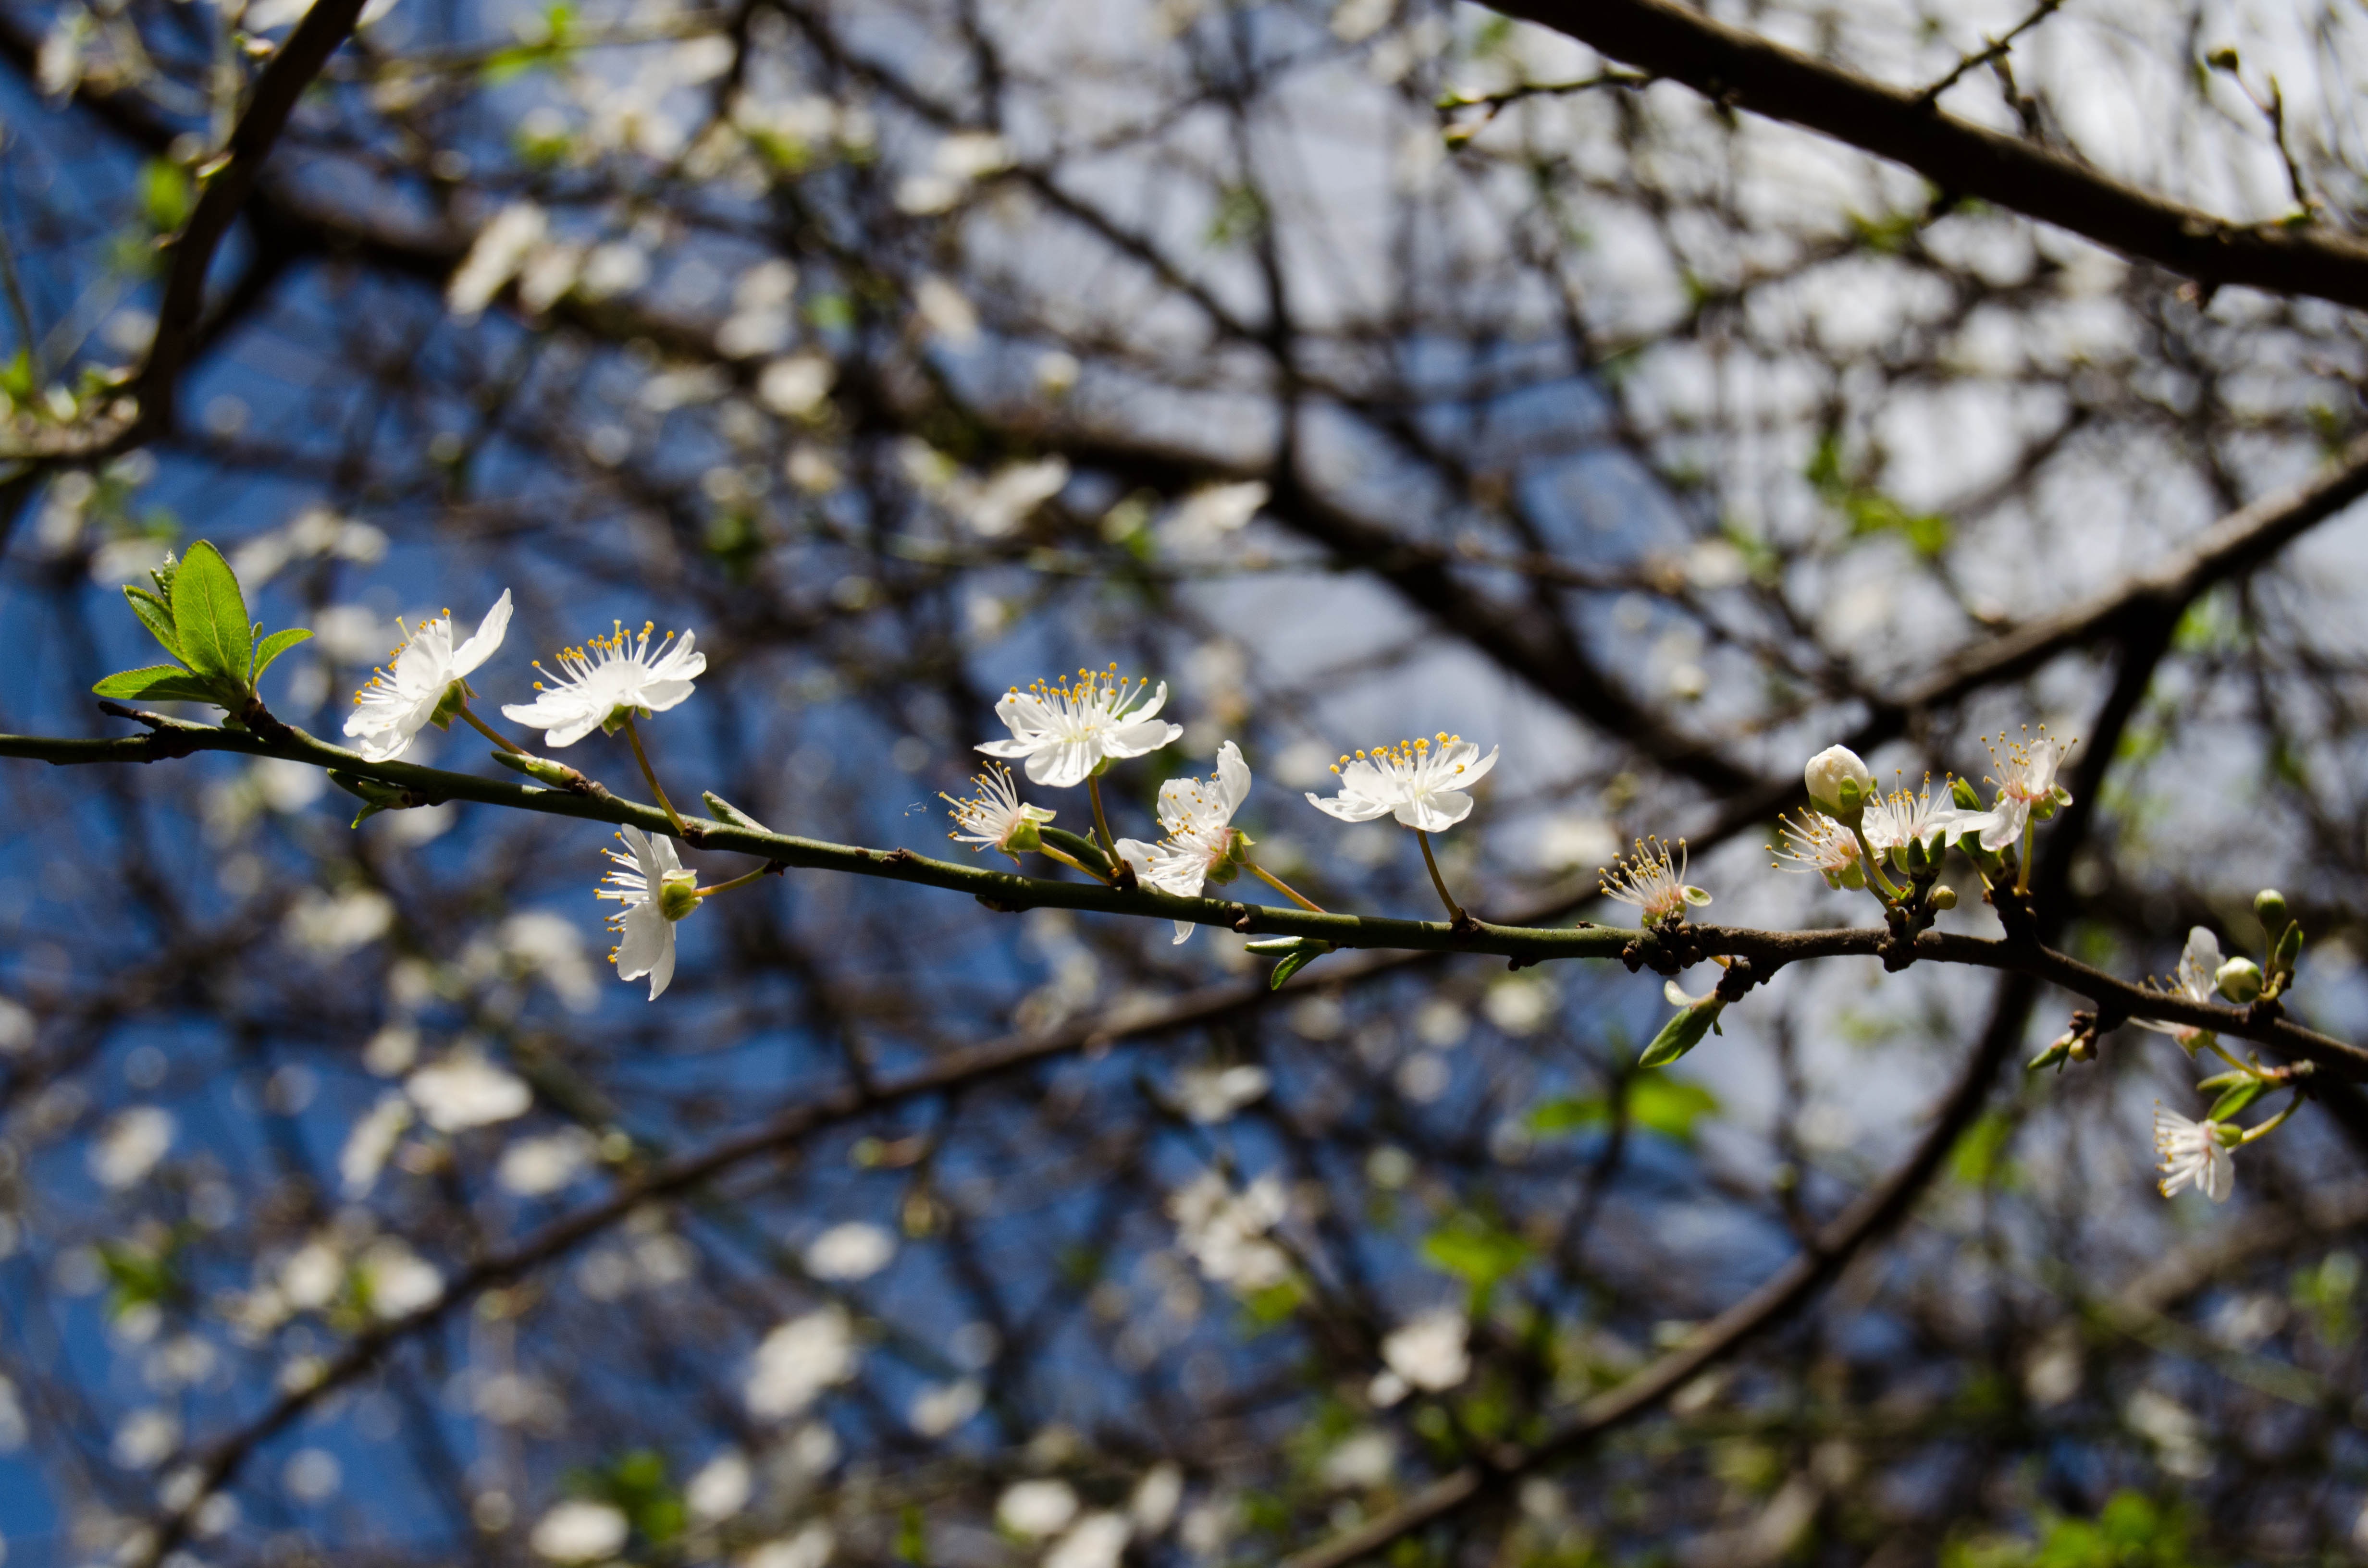
tree, nature, branch, blossom, plant, white, sunlight, leaf, flower, spring, green, produce, autumn, botany, flora, season, cherry blossom, sprig, flowering plant, woody plant